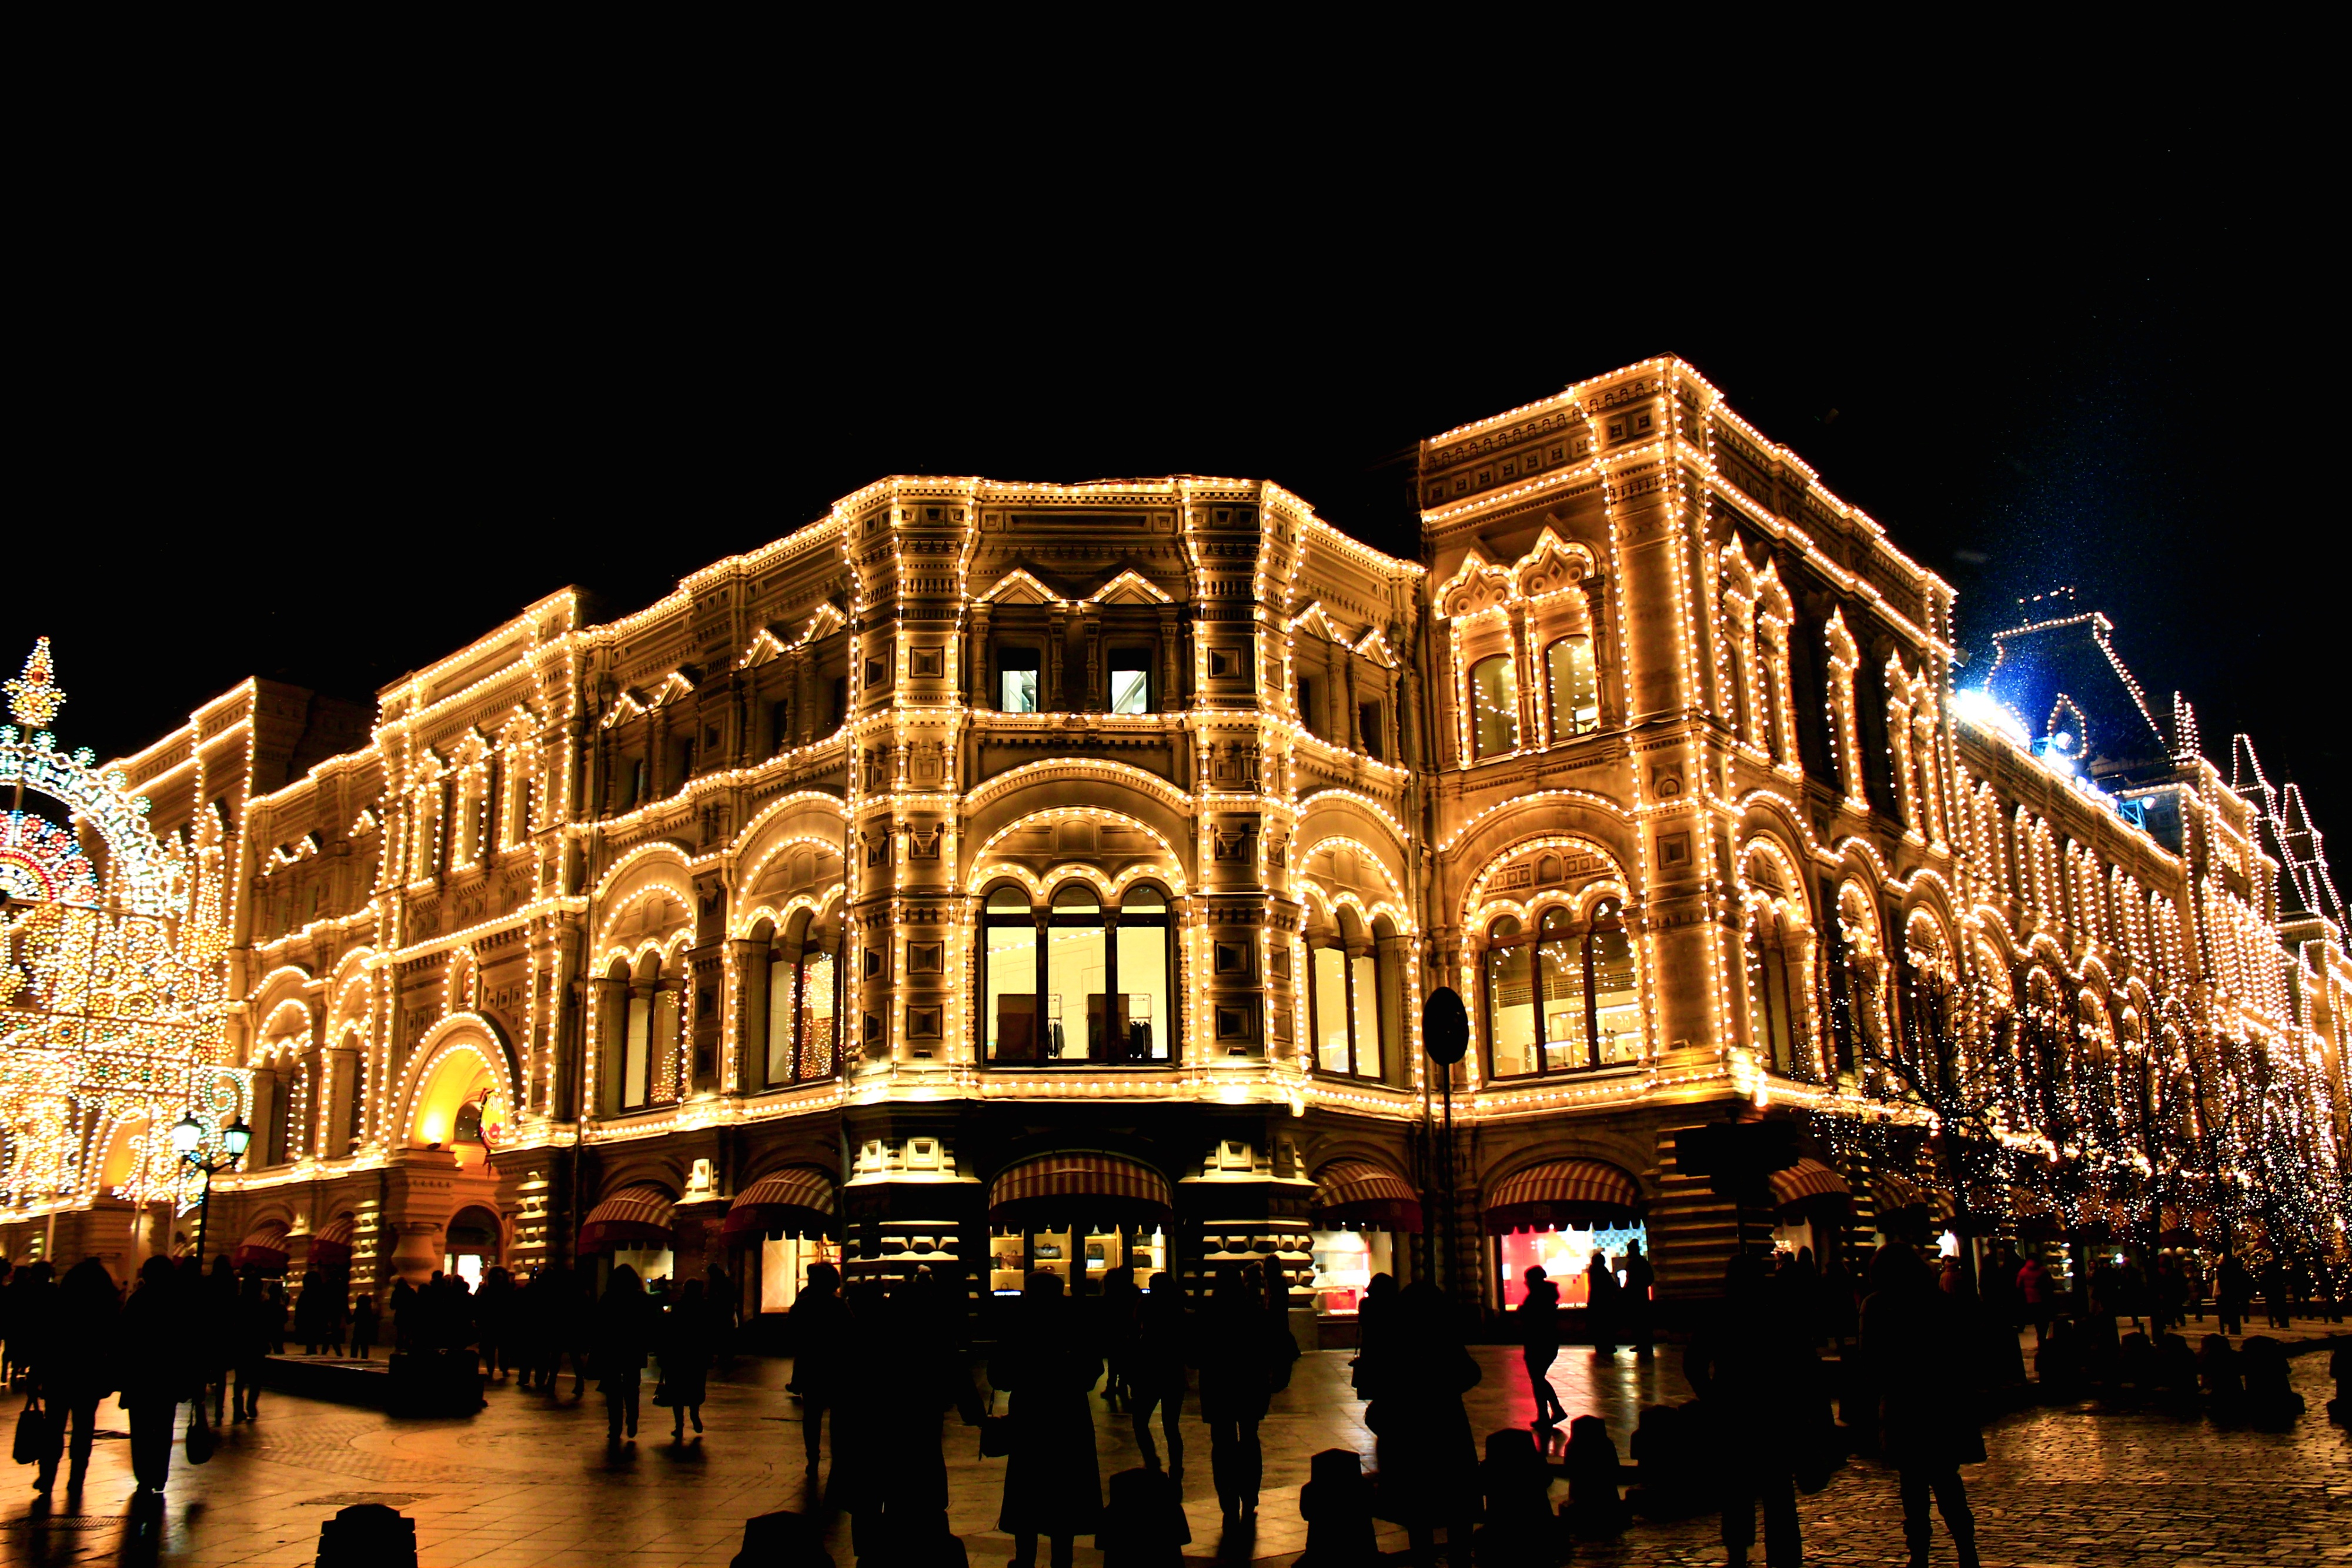
winter, night, palace, cityscape, evening, landmark, night city, christmas decoration, moscow, new year's eve, christmas lights